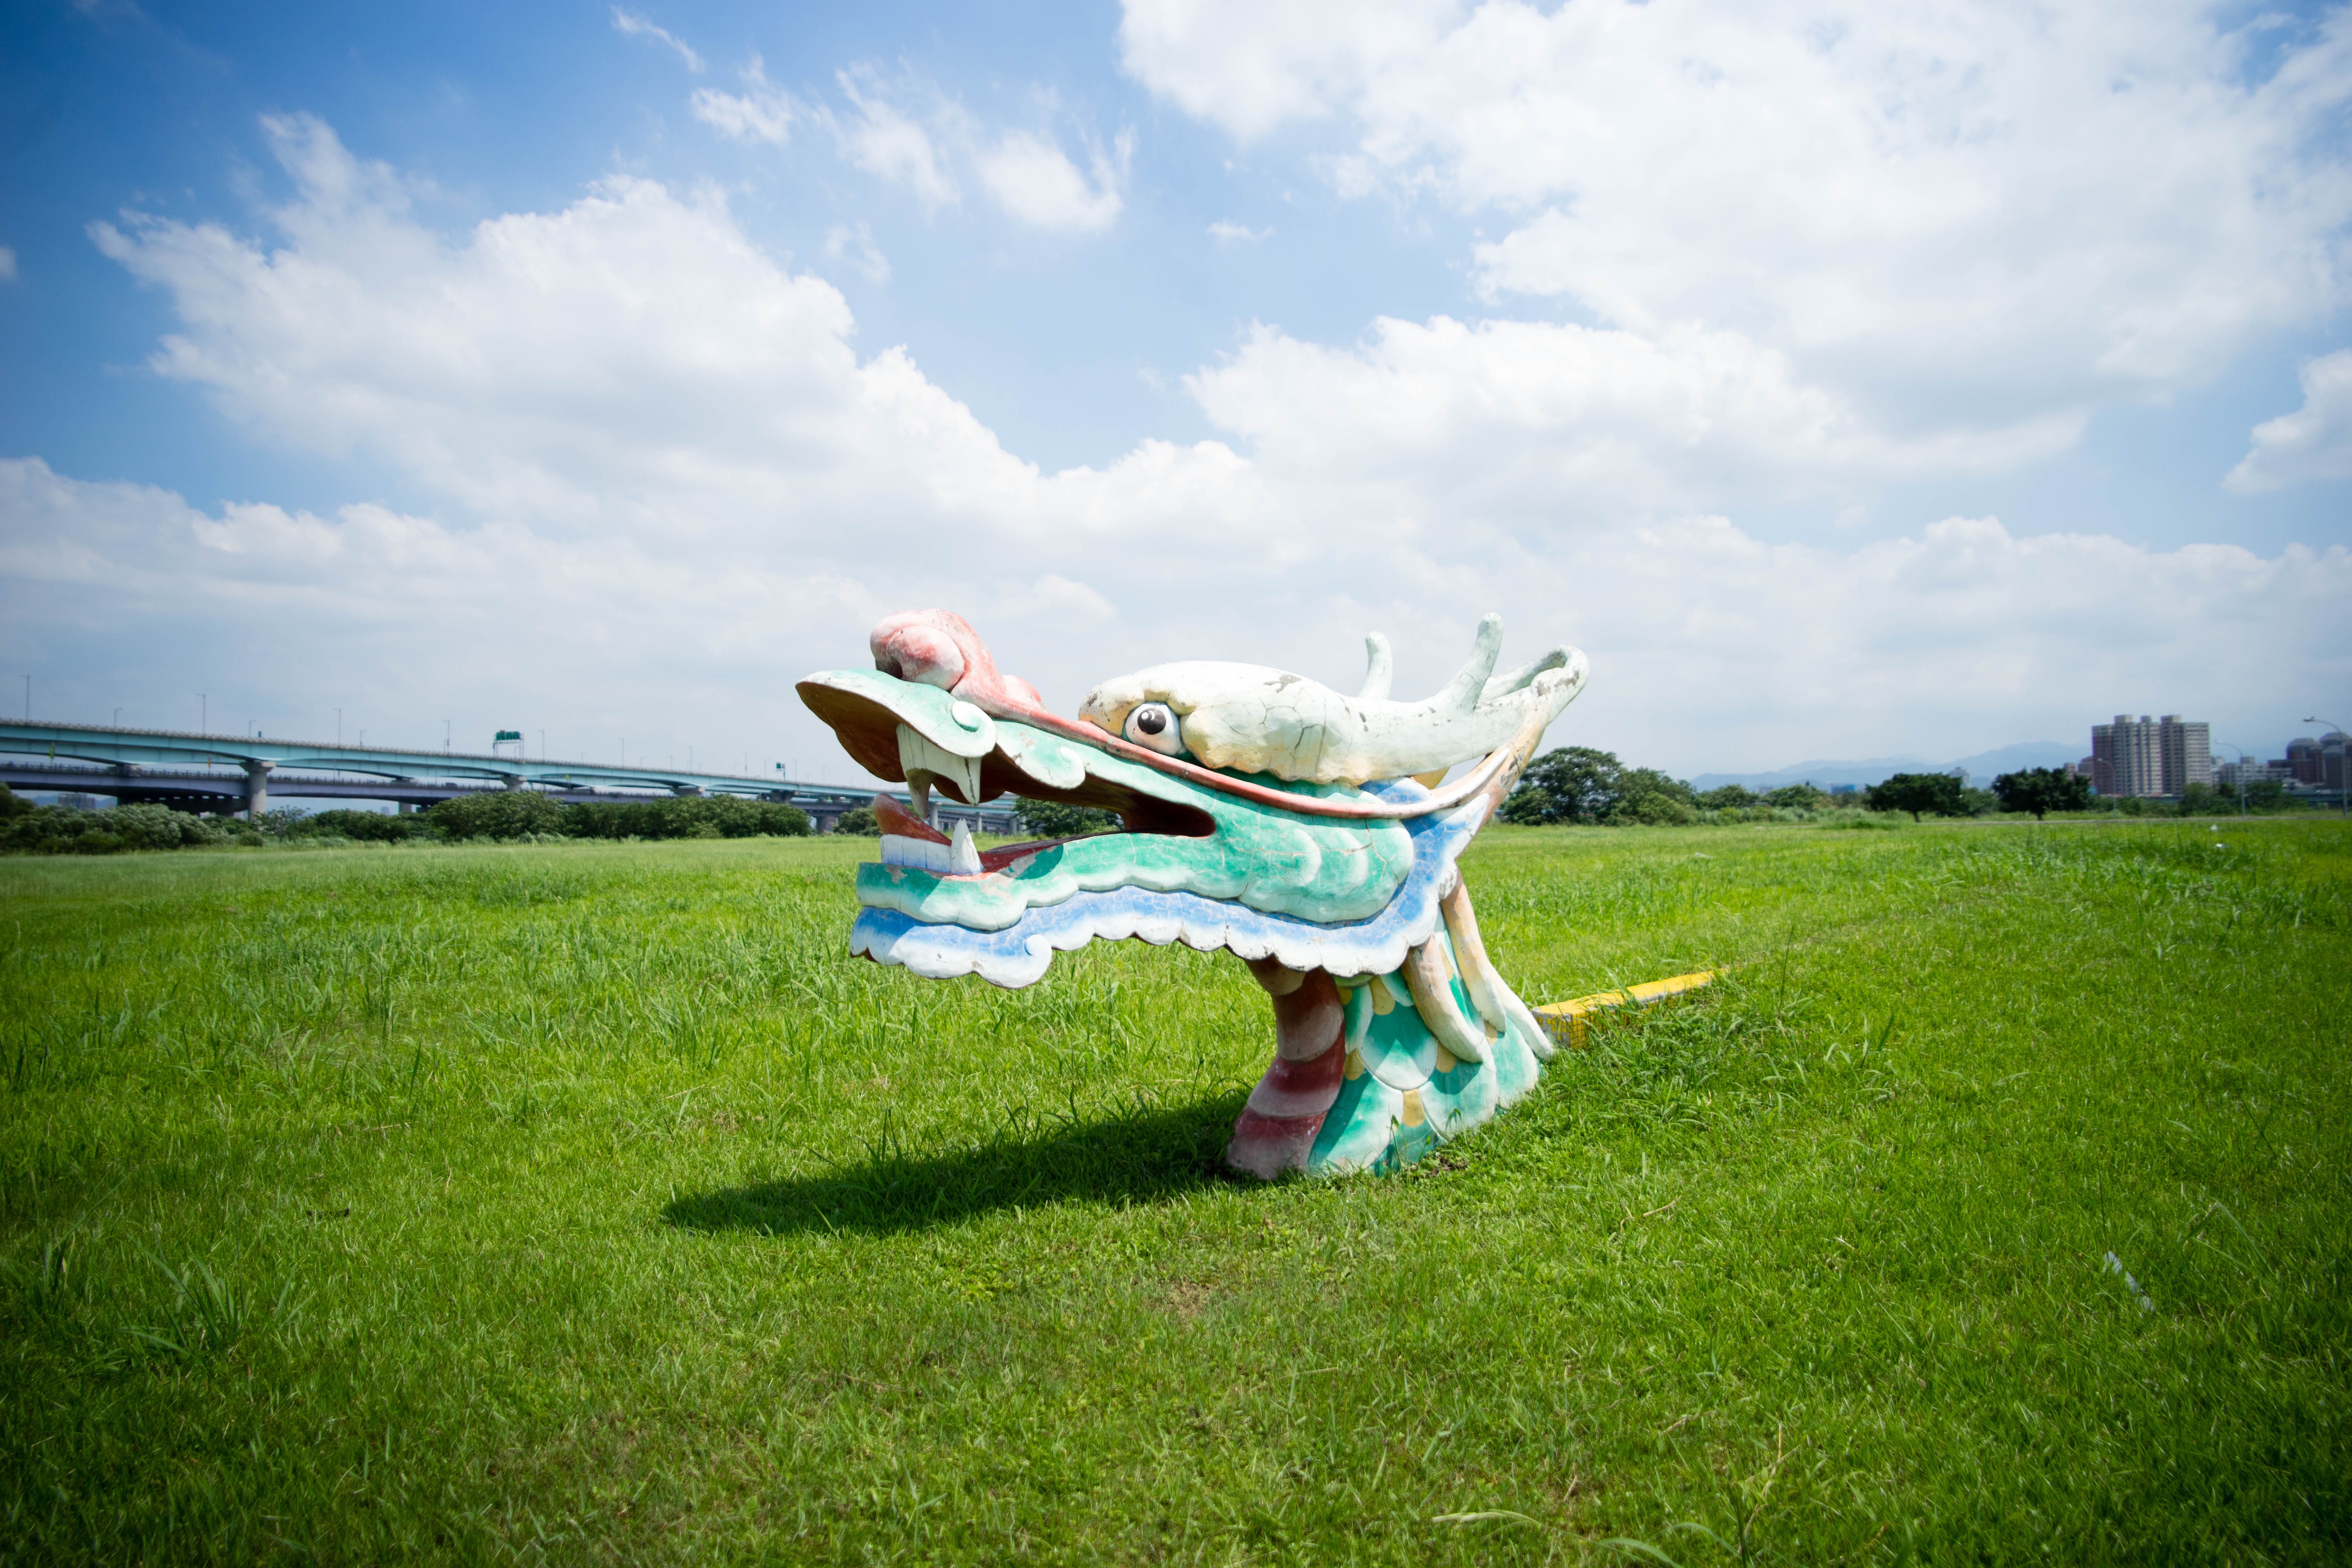
grass, sky, lawn, meadow, wind, airplane, aircraft, vehicle, flight, agriculture, toy, atmosphere of earth